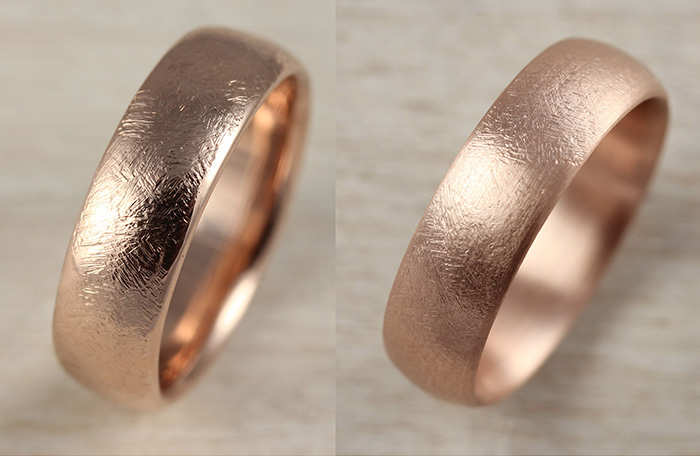
Adjective: shinier
Antonym: duller